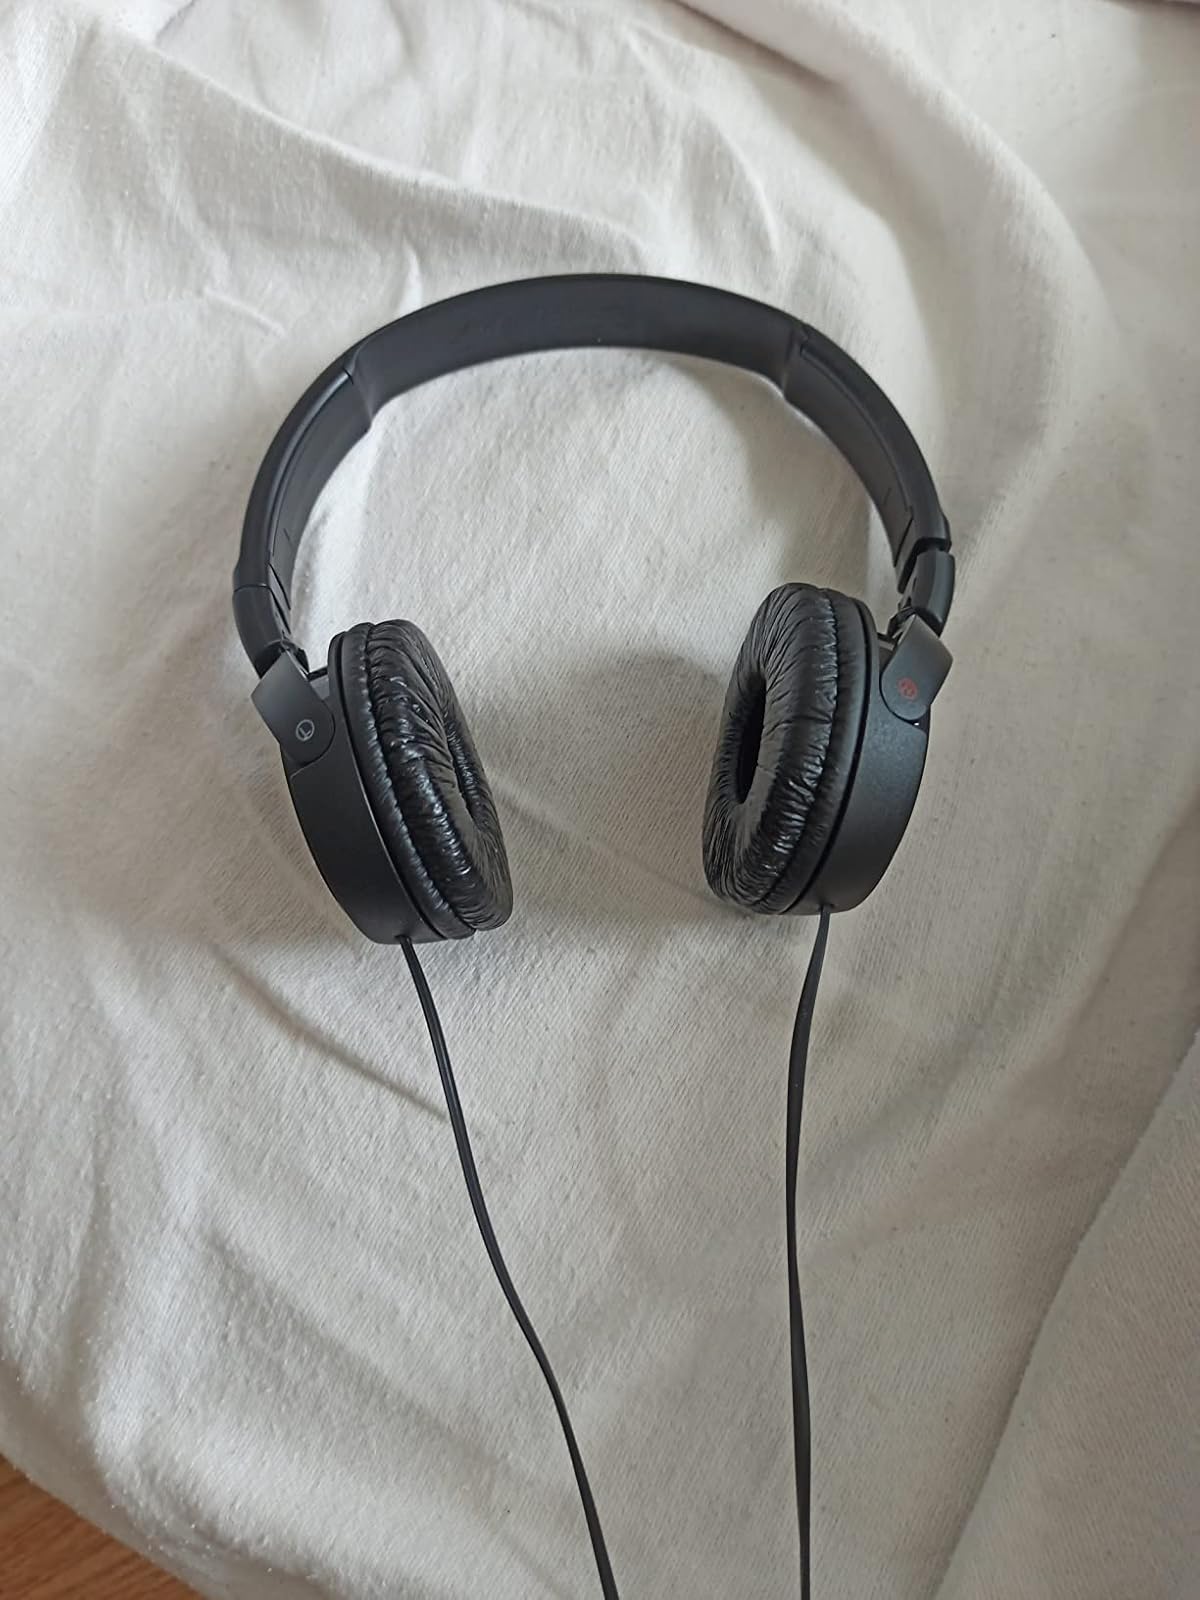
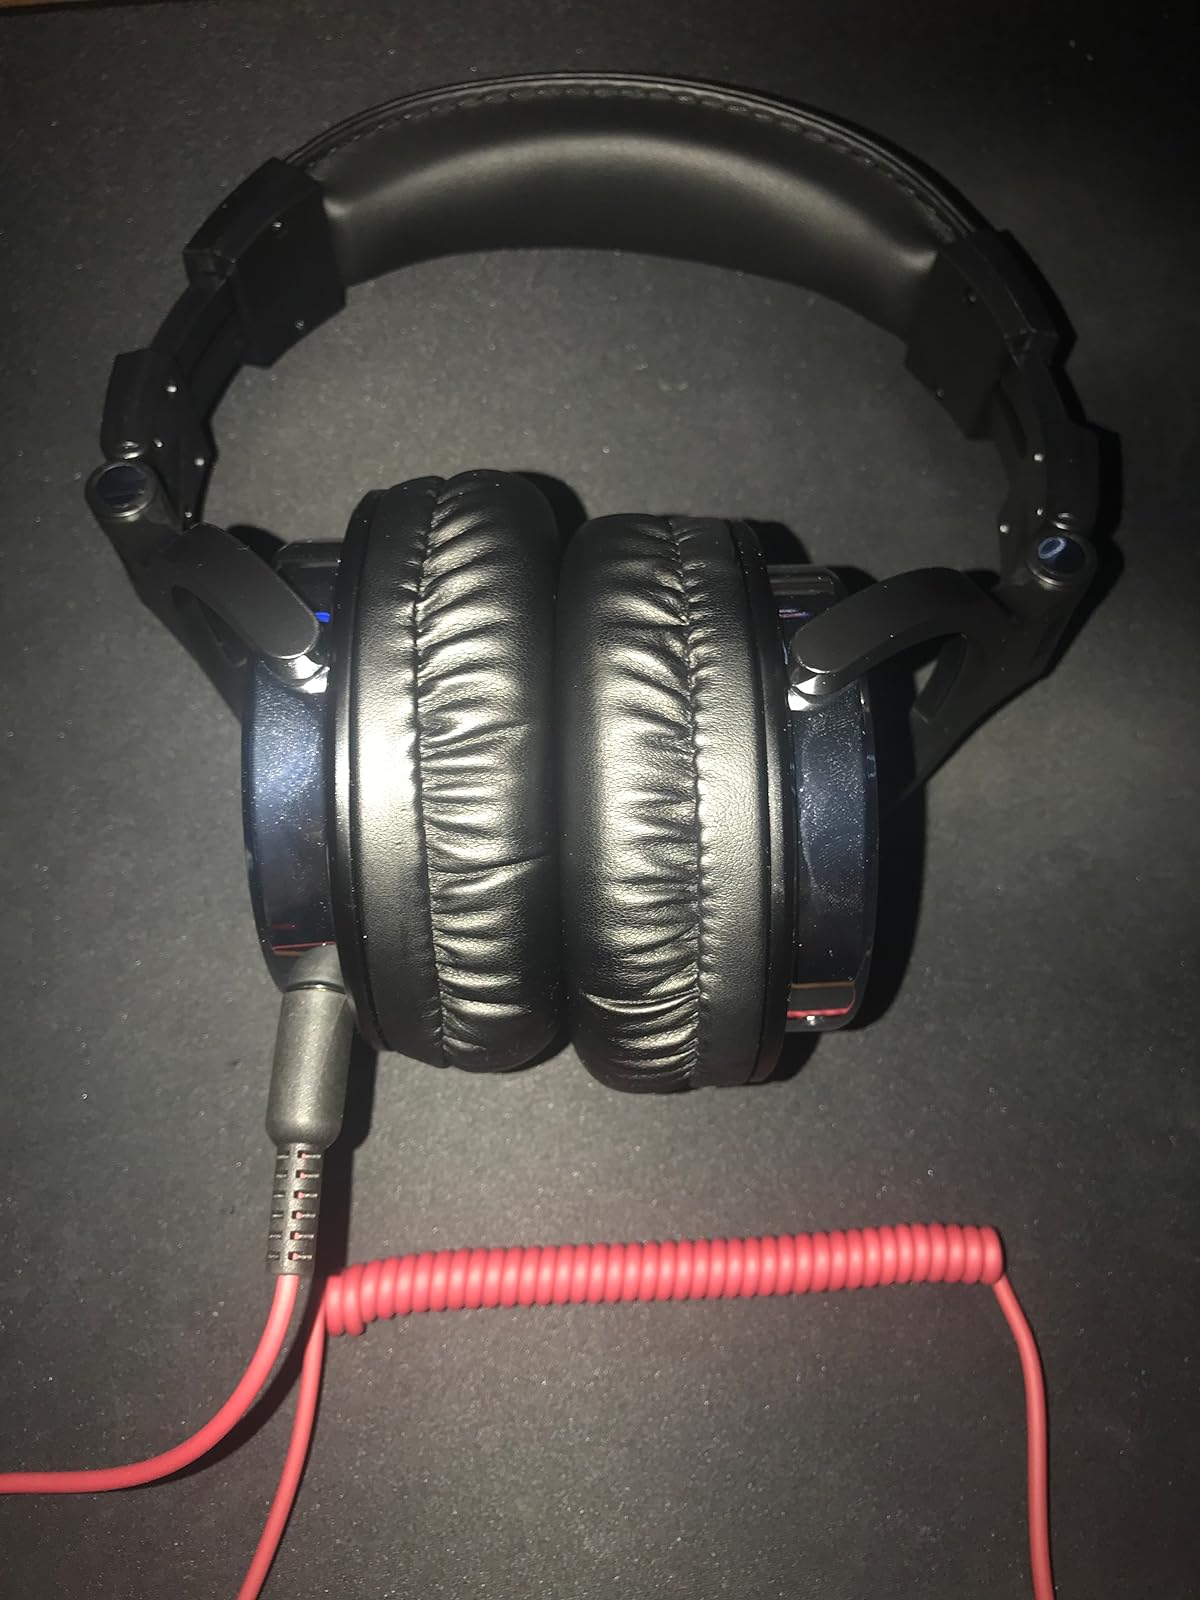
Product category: headphones
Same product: no